Château de Reichenberg

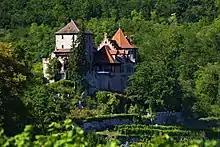
A view of the castle

Château de Reichenberg is a late-19th and early 20th century château in the commune of Bergheim, in the department of Haut-Rhin, Alsace, France. It is a listed historical monument since 1995.